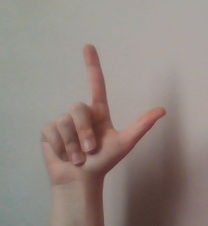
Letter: laam